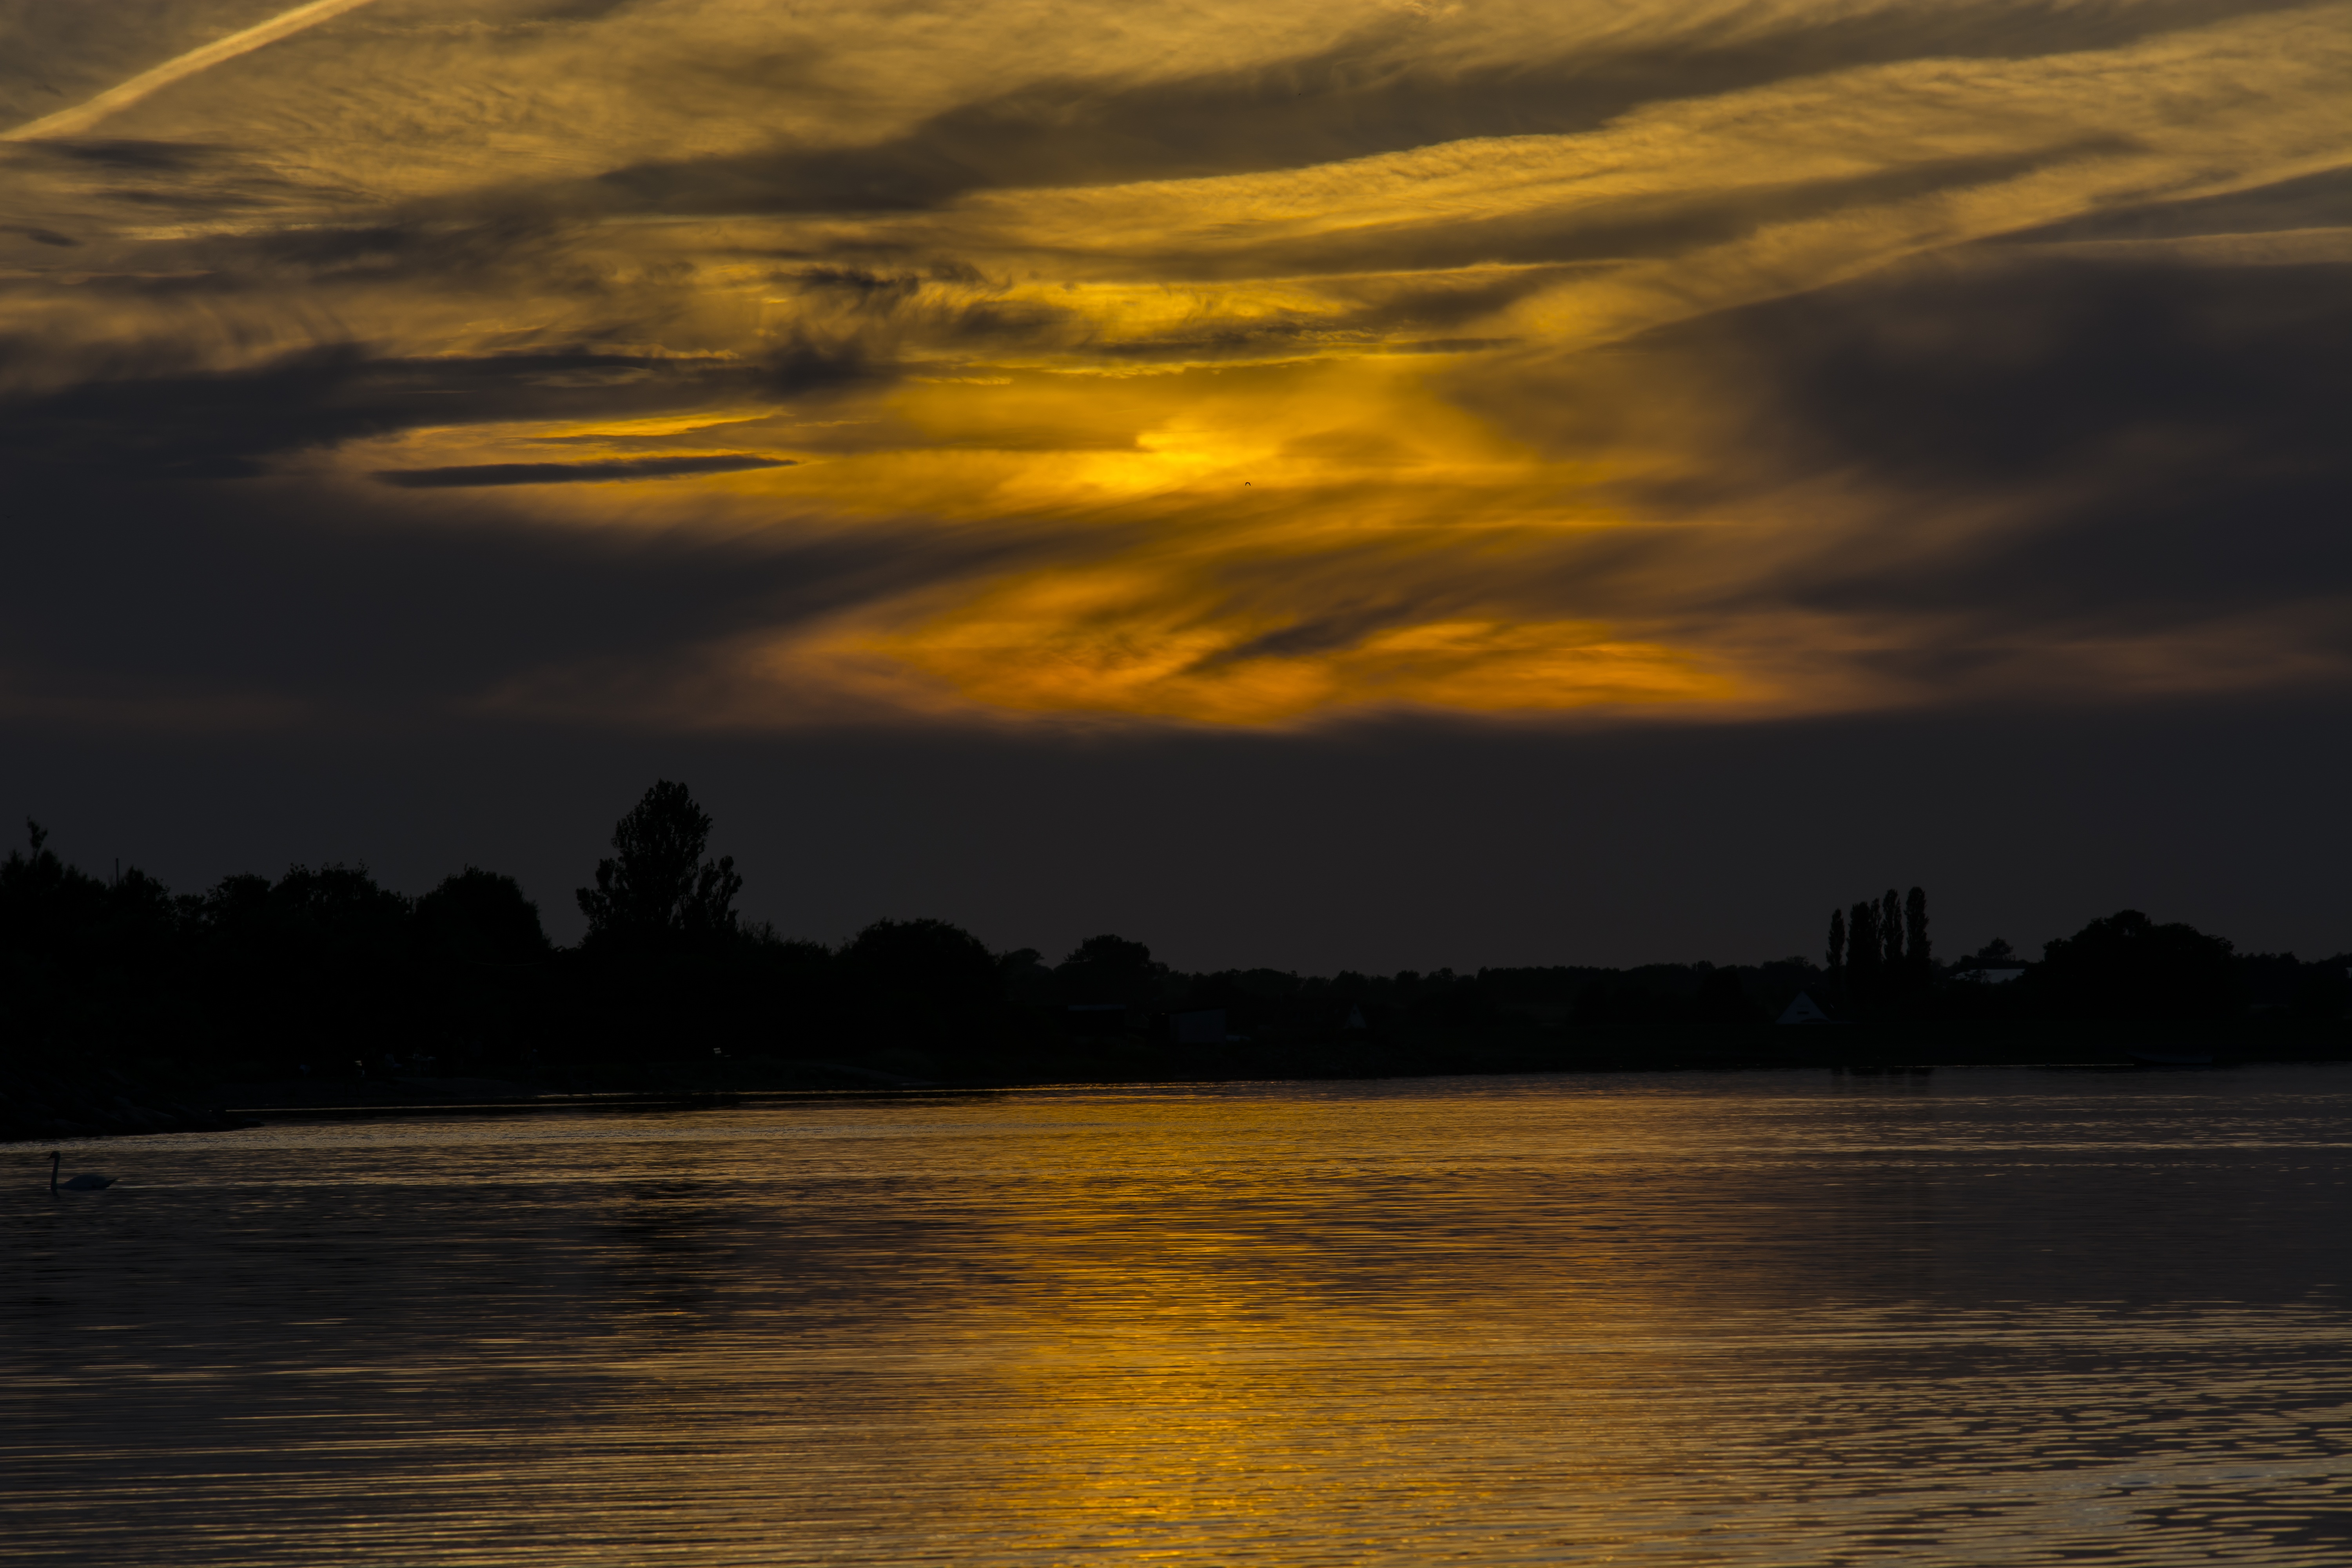
beach, sea, coast, ocean, horizon, cloud, sky, sun, sunrise, sunset, sunlight, morning, shore, wave, lake, dawn, river, summer, dusk, evening, reflection, bay, romantic, loch, abendstimmung, baltic sea, afterglow, evening sky, meteorological phenomenon, atmospheric phenomenon